IBM 650

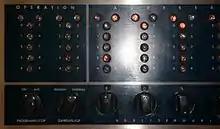
Close-up of bi-quinary indicators

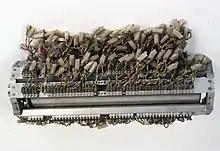
Memory drum from an IBM 650

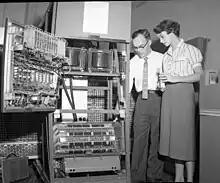
IBM 650 at Texas A&M, opened up to show rear of front panel, vacuum tube modules and storage drum

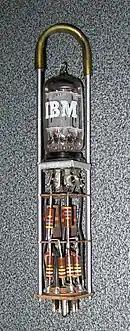
Vacuum tube circuit module of type used in the 650

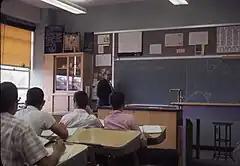
A classroom in 1960 at the Bronx High School of Science with IBM 650 instruction chart above blackboard, upper right

The IBM 650 Magnetic Drum Data-Processing Machine is an early digital computer produced by IBM in the mid-1950s. It was the first mass-produced computer in the world. Almost 2,000 systems were produced, the last in 1962, and it was the first computer to make a meaningful profit. The first one was installed in late 1954 and the IBM 650 was the most popular computer of the 1950s.